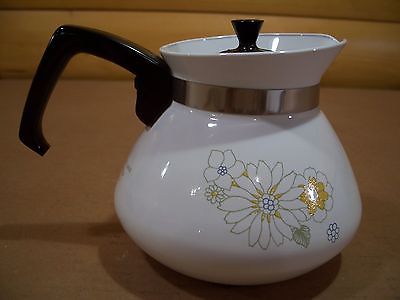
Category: kettle